Coldest Winter (song)

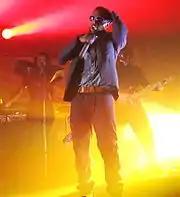
West's performance was complimented by various reviewers; they commonly highlighted his subject matter.

On November 24, 2008, "Coldest Winter" was released as the eleventh track on West's fourth studio album "808s & Heartbreak". The song was met with generally positive reviews from music critics, mostly being praised for its composition. The staff of "The Observer" pointed to the song as one of the album's tracks to download, alongside comparing its "frosty synths" to raw Detroit techno. Scott Plagenhoef of "Pitchfork" chose the song as one of the album's highlights, focusing particularly on the "909 and descending synth". Greg Kot from the "Chicago Tribune" detailed that on "808s & Heartbreak", West discovers "a hole in his life that keeps getting larger" until he reaches "Coldest Winter", which he dubbed as "a eulogy for his mother". Kot further remarked that West's voice "floats over tribal drums", describing the instrument as channeling "passion into a song that sounds like it's slowly bleeding to death". At "The New York Times", Jon Caramanica offered that the "thunderous drums cut[ting] through an electro haze" on the song are suggestive of West's "old, oversize sound". Andy Kellman from AllMusic noticed West "longs for his departed mother" on the song, while praising its usage of "the most desolate song" from "Hurting".